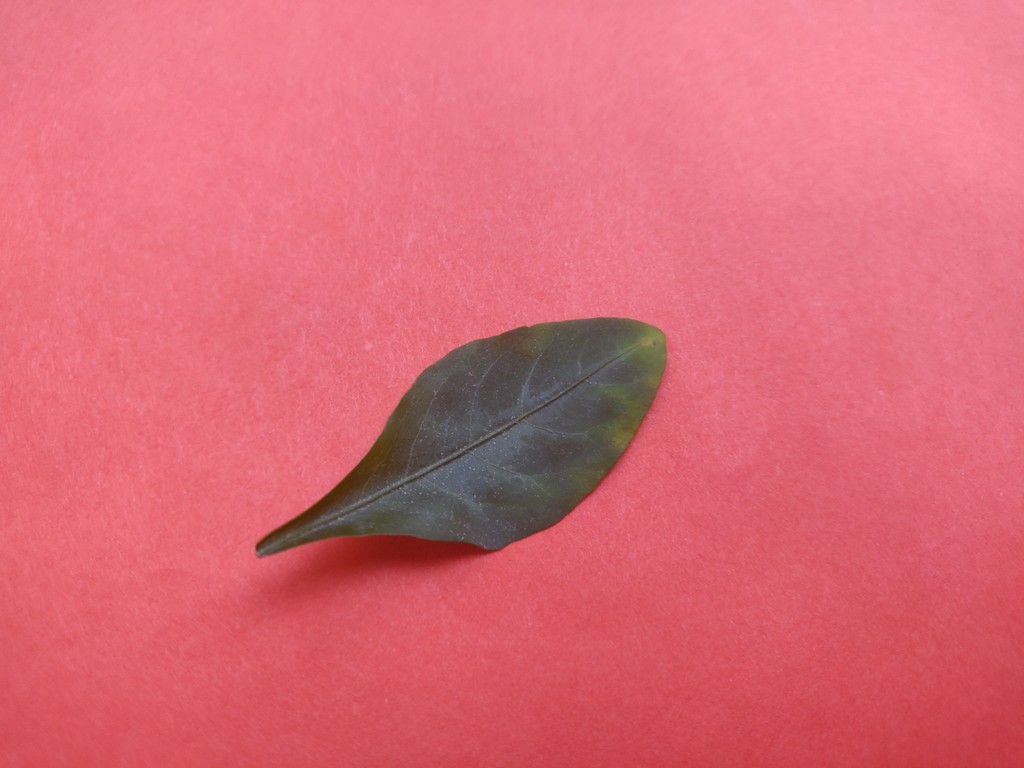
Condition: Unhealthy
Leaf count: single
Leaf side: front